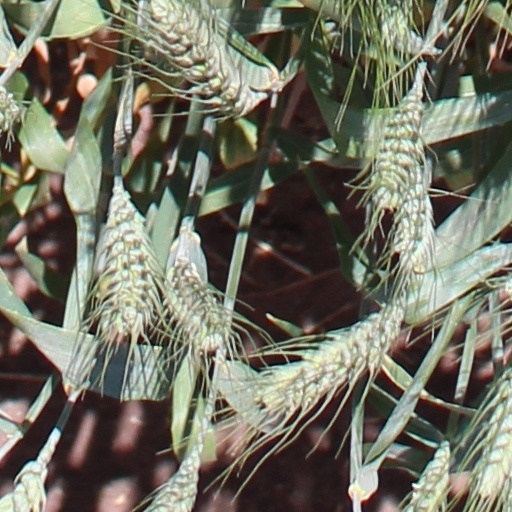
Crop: wheat